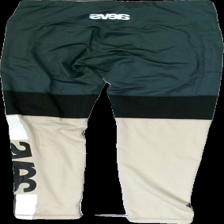
View: back
Type: Tights
Category: Ladies
Brand: Svea
Colors: Green, Beige, Black
Material: 100% Polyester
Pattern: Other
Cut: Tight
Damage: damaged print
Damage location: bottom right
Price range: <50
Recommended usage: Export
Description: Colorblocked training tights